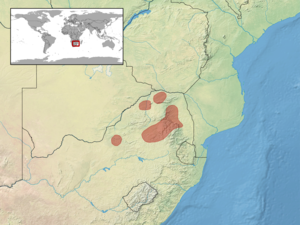
Lygodactylus nigropunctatus est une espèce de geckos de la famille des Gekkonidae.